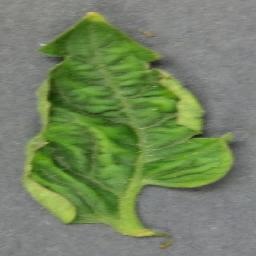
Label: Tomato___Tomato_Yellow_Leaf_Curl_Virus